William Hawkins Polk

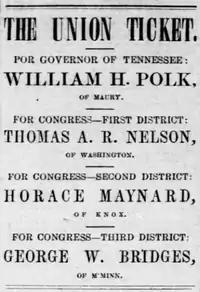
Newspaper ad for the Union ticket, July 1861

Polk persistently campaigned against secession during the growing sectional strife in the late 1850s, delivering sixty speeches, according to one source, in favor of remaining in the Union. During the 1860 presidential election, Polk campaigned as an elector for the Northern Democratic candidate, Stephen Douglas. He canvassed the state with his opponents Horace Maynard (elector for John Bell) and Landon Carter Haynes (elector for John C. Breckinridge), frequently engaging in tense debates.